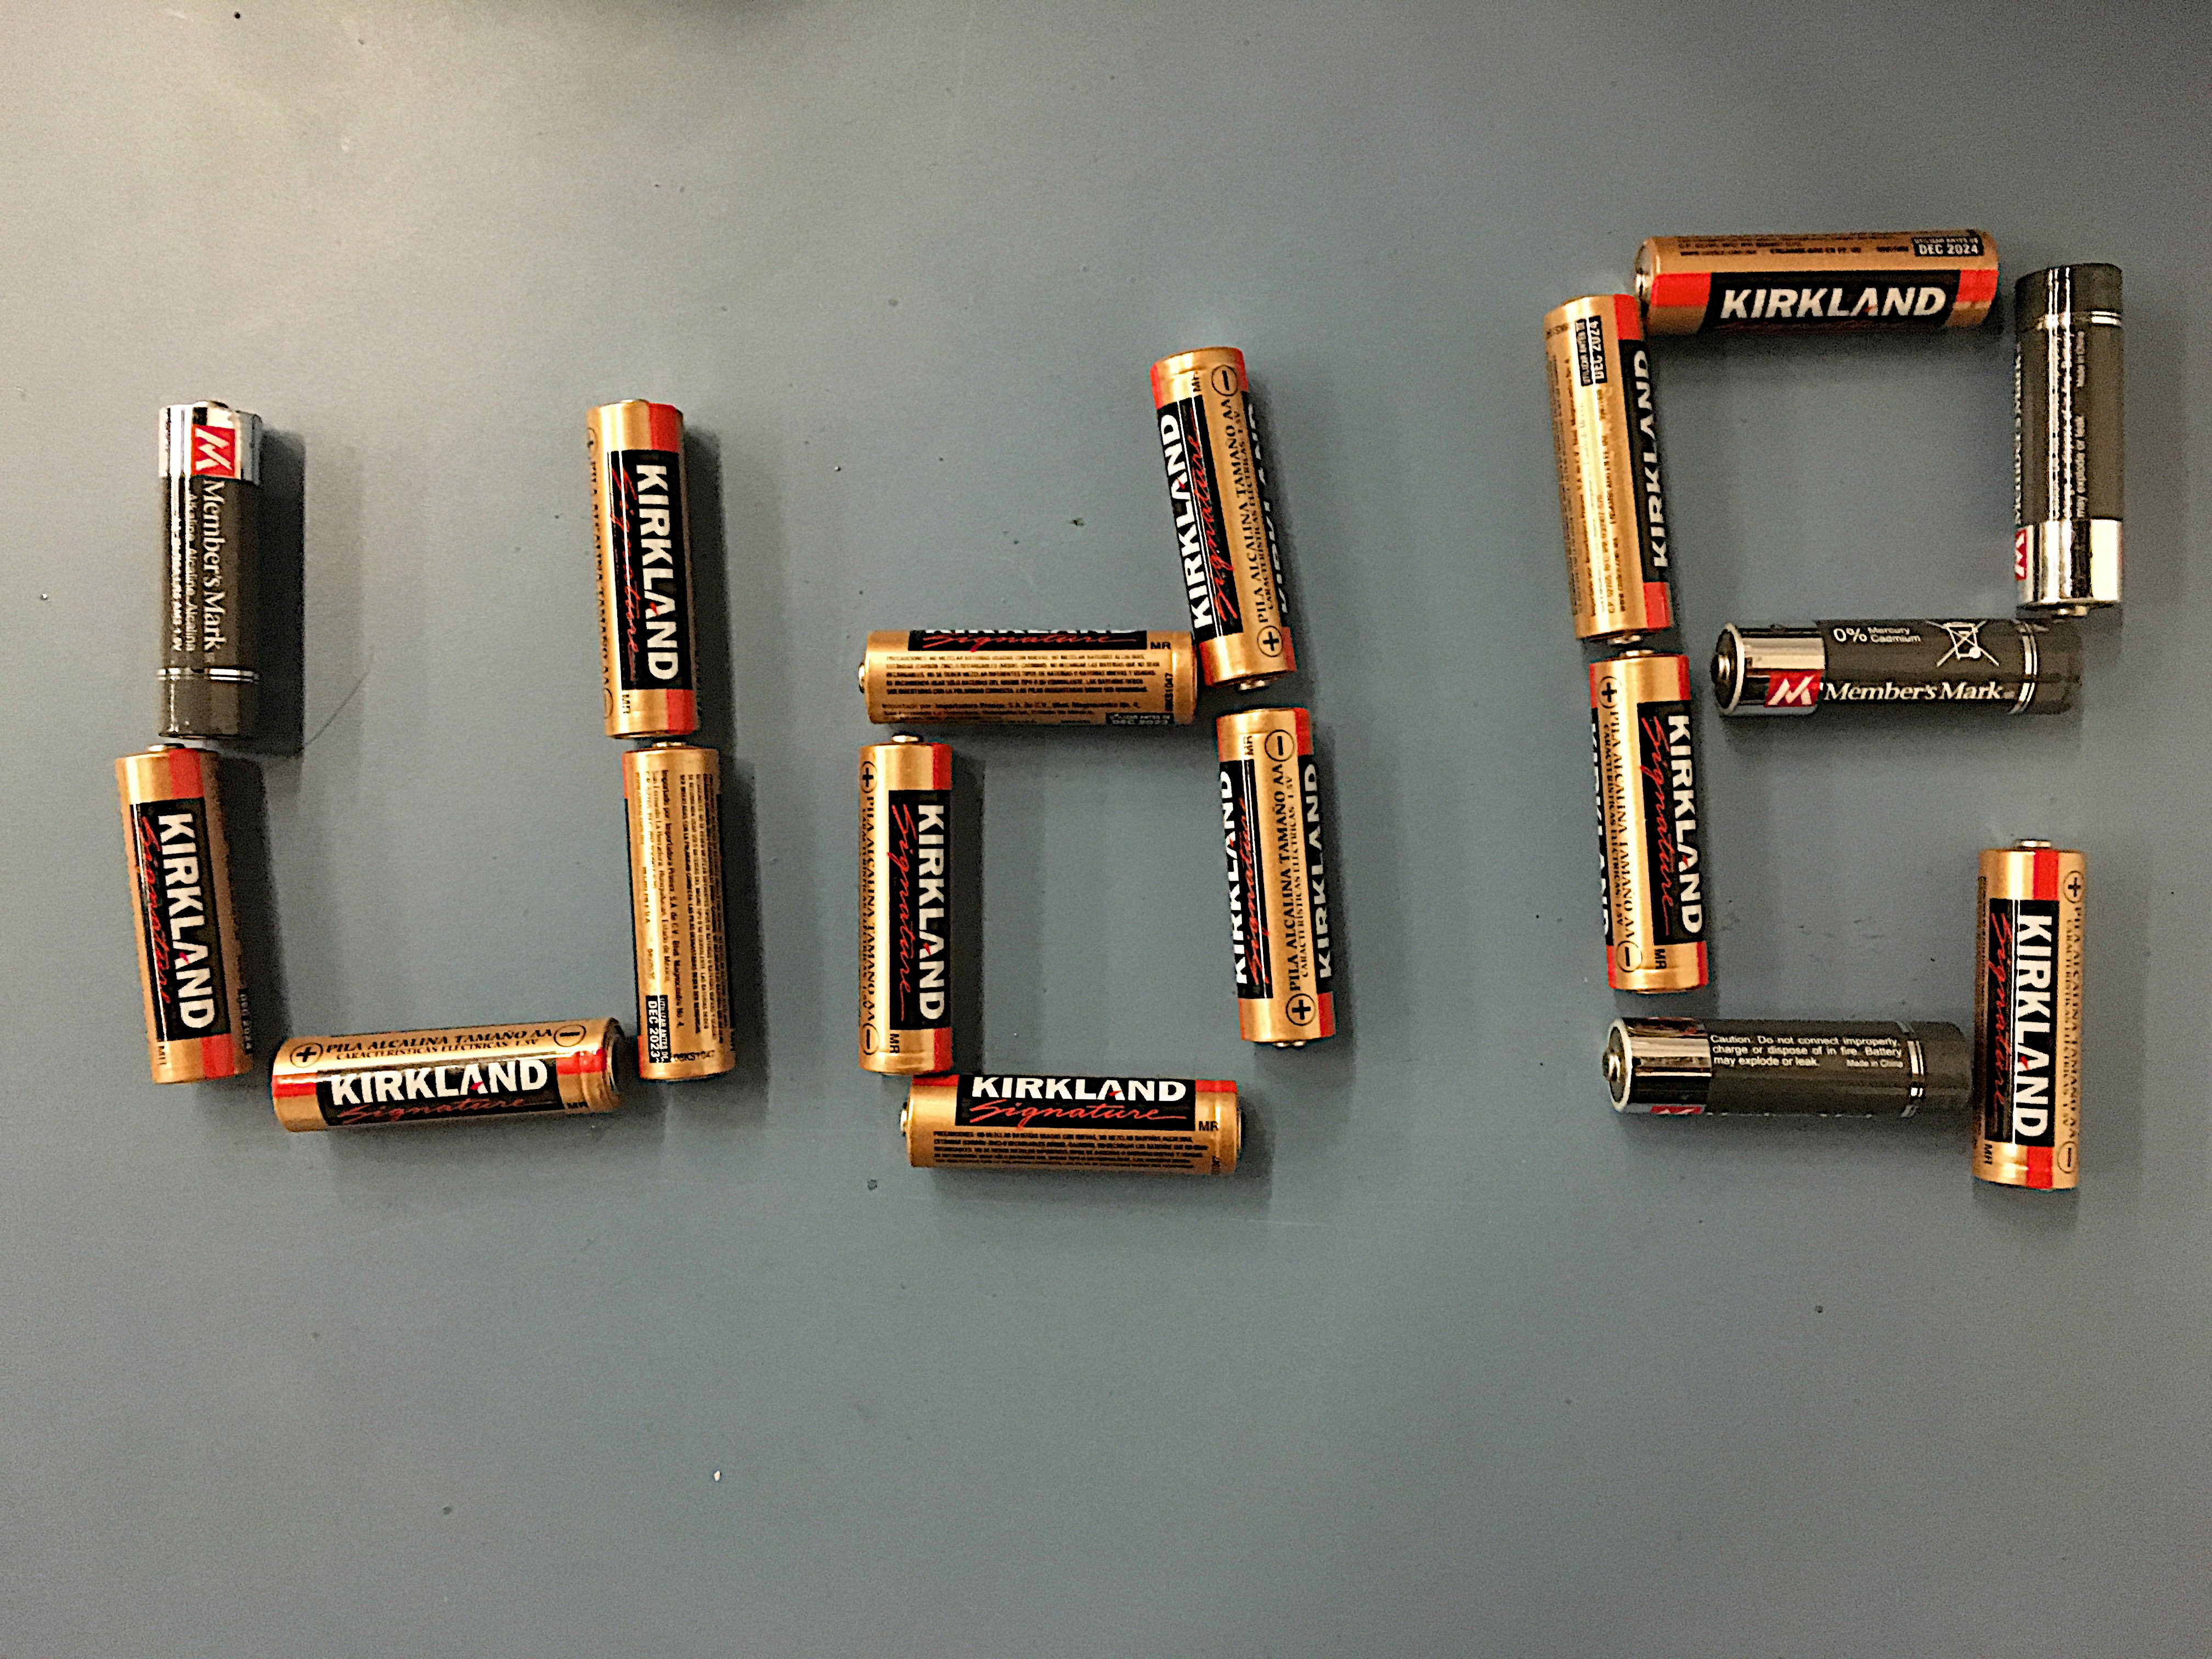
technology, product, font, personal computer hardware